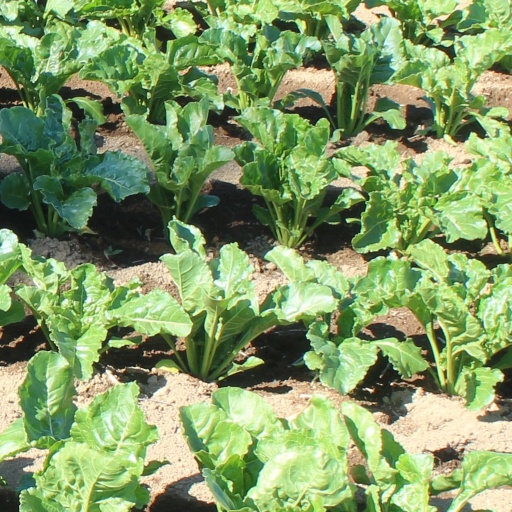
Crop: sugar beet